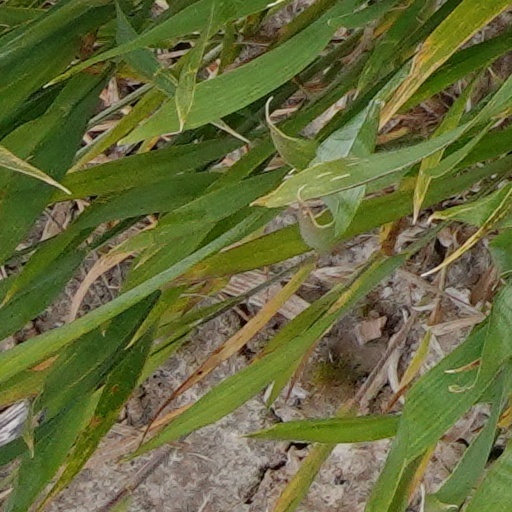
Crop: wheat